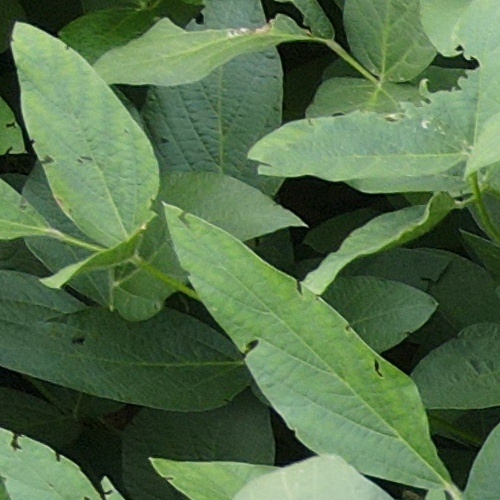
Label: Caterpillar